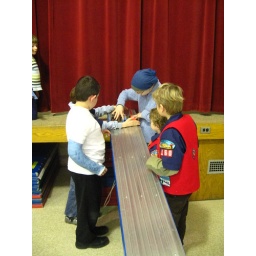
The boys test their cars in advance of the Pinewood Derby